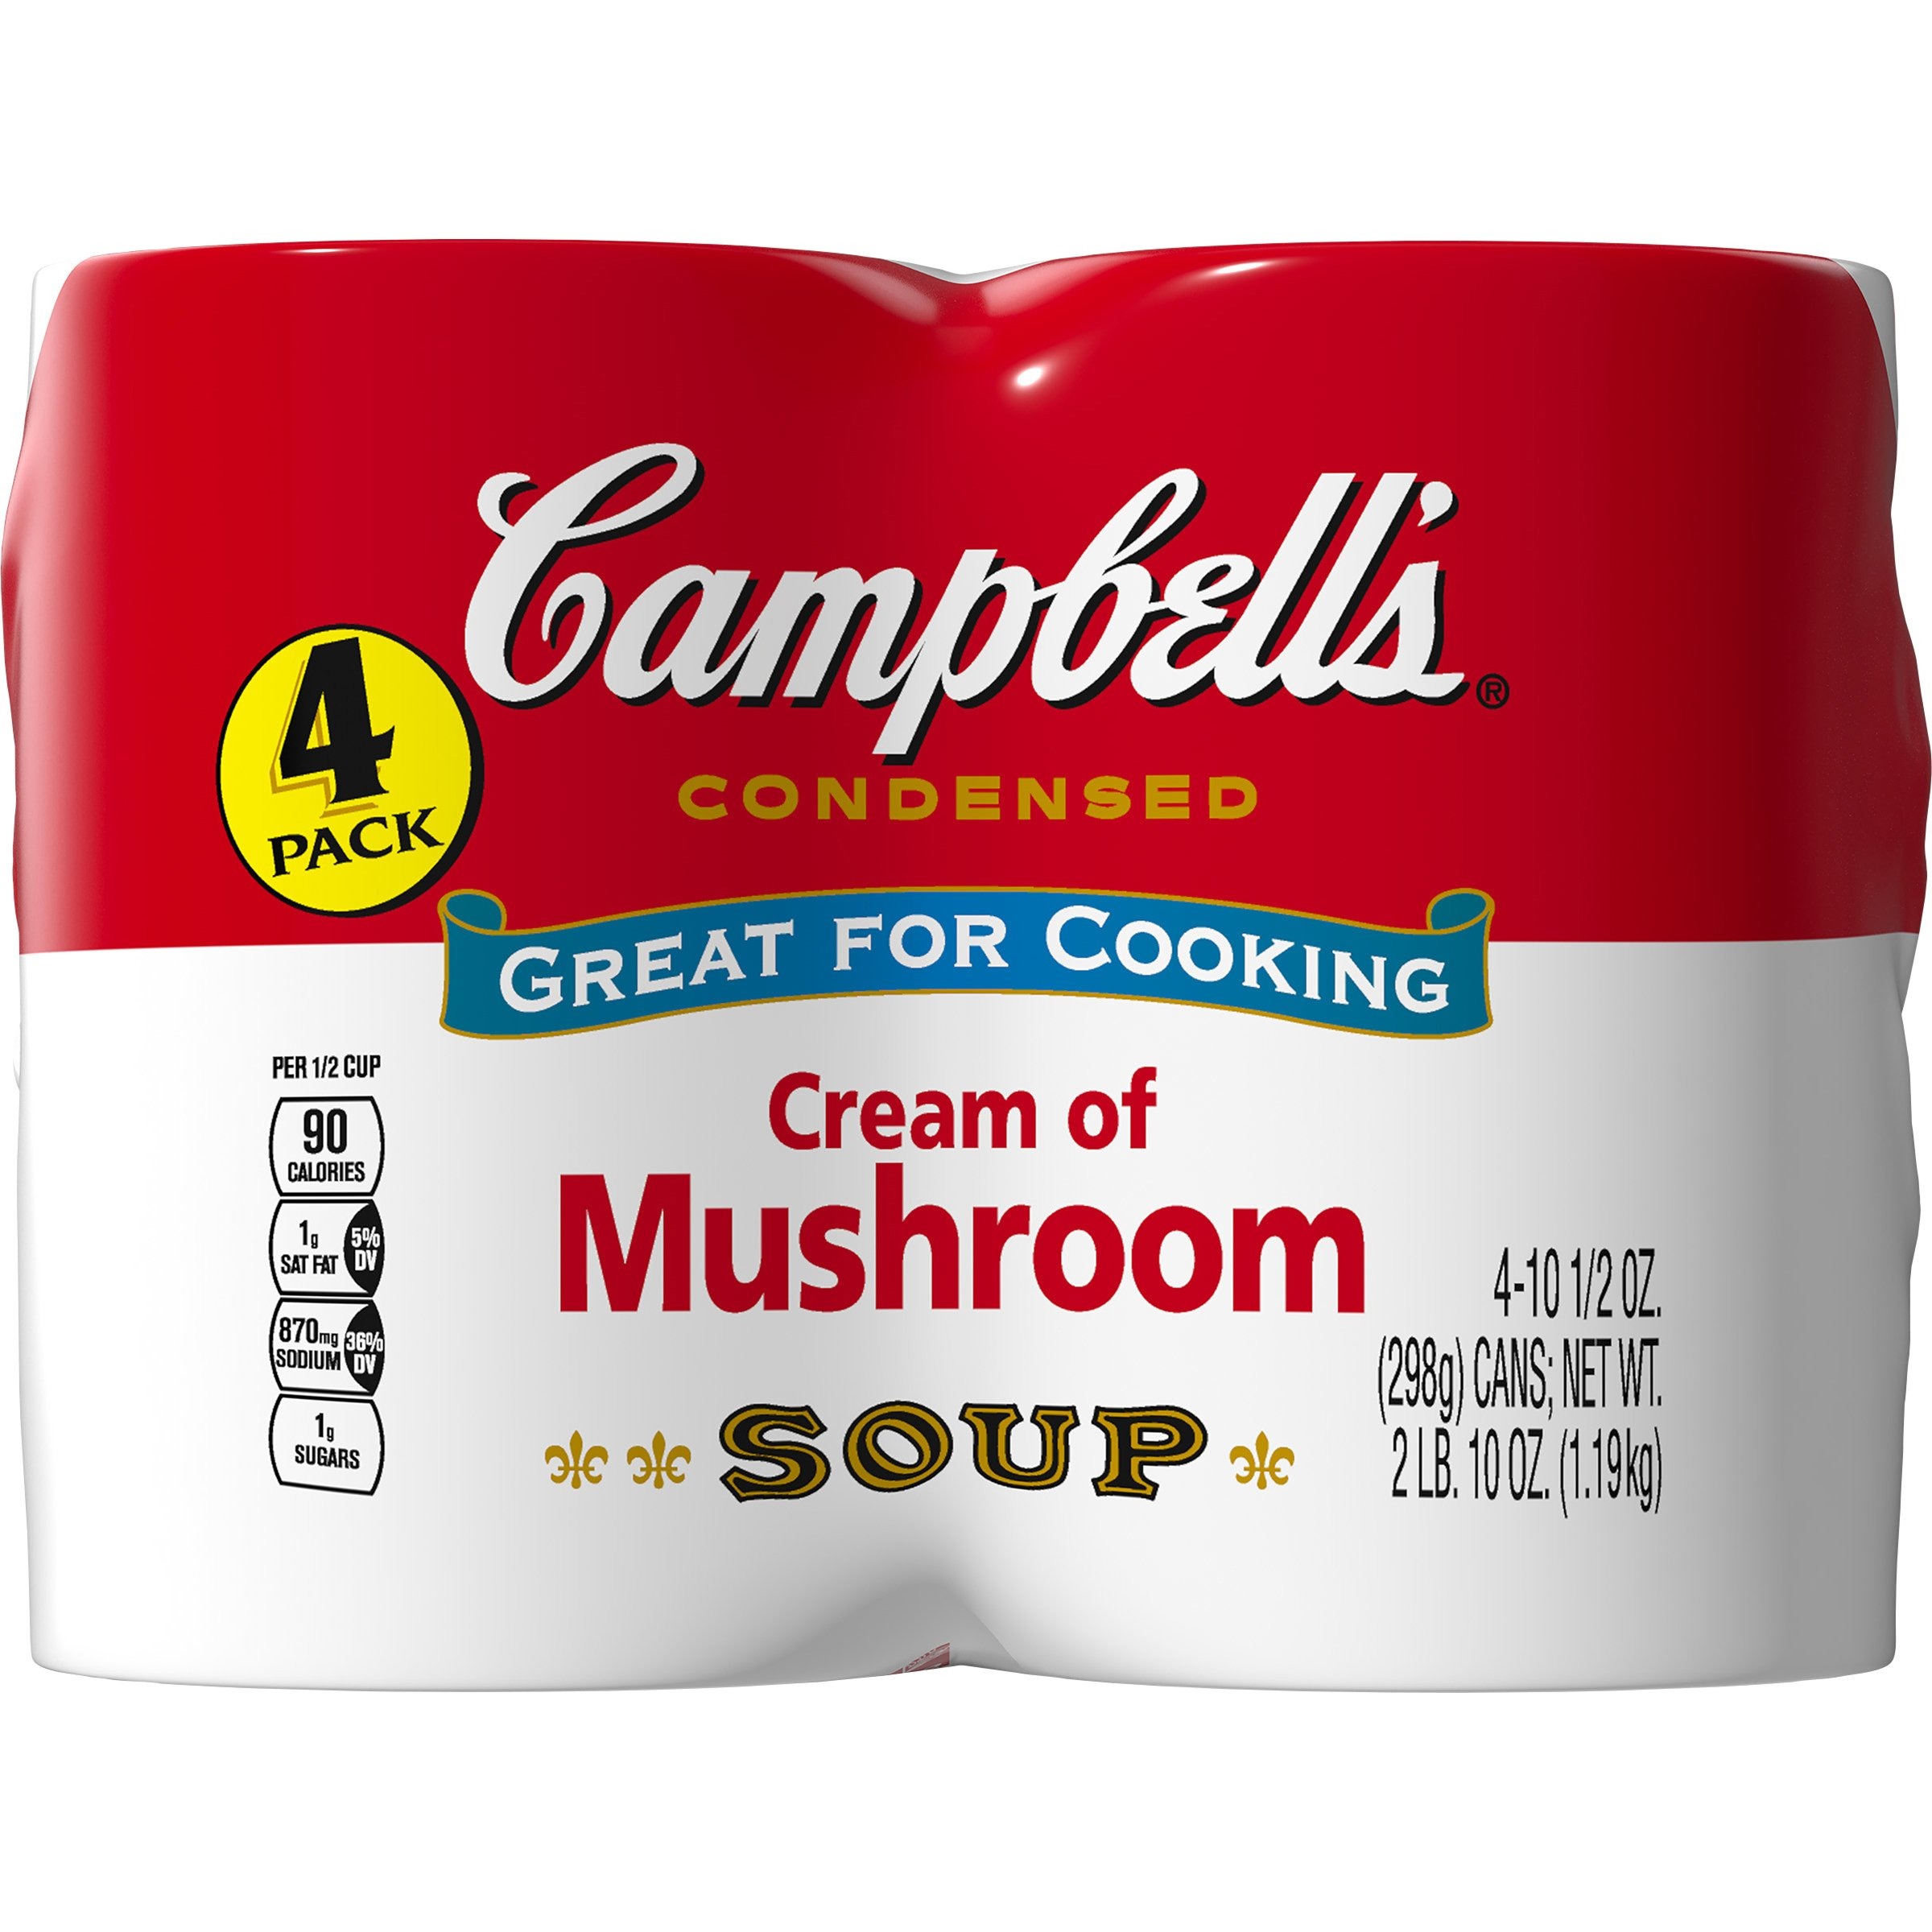
Item Name: Campbell's Condensed Soup, Cream of Mushroom, 10.7 Oz, Pack of 4
Bullet Point 1: Great to use as an ingredient to amp up recipes
Bullet Point 2: Enjoy this delicate, smooth blend of quality mushrooms, cream and garlic
Bullet Point 3: Prep for future recipe creation by stocking this convenient 4 pack
Bullet Point 4: Count on these classic flavors to satisfy
Product Description: Campbell's Condensed Cream of Mushroom Soup is a smooth, rich combination of mushrooms and cream with garlic. Versatile and easy to use, expedite comforting from-scratch meals—Breakfast Frittatas, Beef Stroganoff, Green Bean Casserole and more!—by using our Cream of Mushroom Soup as your go-to ingredient. More than 1,000 recipe ideas available on CampbellsKitchen.com.
Value: 43.0
Unit: Ounce

Price: 2.14